Living Eyes (Bee Gees album)

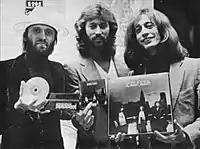
A promotional photo of the Bee Gees showing off the "Living Eyes" demonstration CD, with an LP copy alongside for comparison.

"Living Eyes" was chosen to be the first ever album to be manufactured on CD for demonstration purposes, as seen on the BBC TV program "Tomorrow's World" in 1981, and was featured on the inaugural issue of the Compact Disc trade magazine. It was the first Bee Gees album to be released on CD, in early 1983 when compact discs were first commercially available, though few were manufactured.